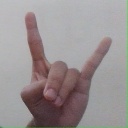
अक्षर: श